W. A. Hewitt

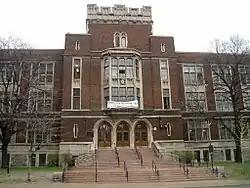
Four-storey red brock building constructed in Victoria Era architecture

As a youth, Hewitt played team sports sparingly due to his small stature, and learned the sport of boxing from his brothers. At age 12, he pitched batting practice to professional baseball players at Sunlight Park, and later played baseball for the Victorias at Jesse Ketchum Park. His first job was as a newspaper boy for the "Toronto Empire", as he and his brothers earned money for the family after their father died. Hewitt's subsequent jobs as a youth included sorting and polishing apples, a messenger at a law office, a labourer at the Eckhardt Casket Company, and as a stock boy at a grocery store owned by his uncle. Hewitt completed his secondary school education at Jarvis Collegiate Institute.